Act of Love (novel)

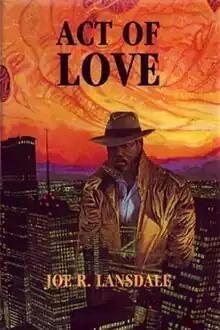
Artwork by Mark A. Nelson

Act of Love is a 1981 serial killer horror novel written by American author Joe R. Lansdale. This is Lansdale's first full-length novel.